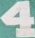
Number: 4